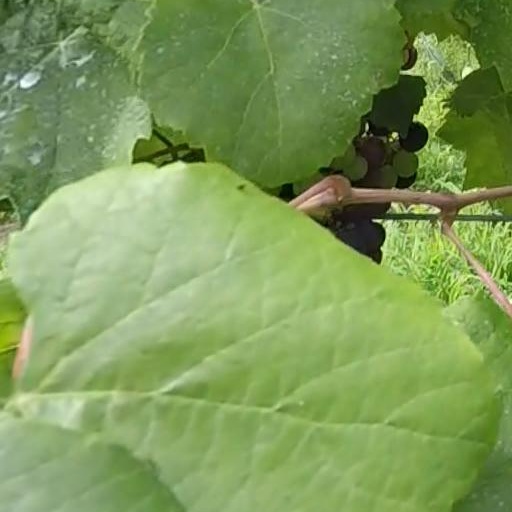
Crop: grape